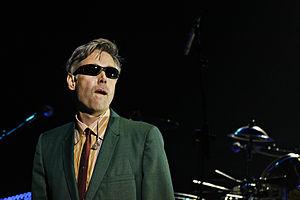
Adam Nathaniel Yauch, né le 5 août 1964 à Brooklyn et mort le 4 mai 2012 à Brooklyn, est un rappeur et réalisateur américain. Il est principalement connu en tant que membre du trio de hip-hop Beastie Boys. Il se produisait fréquemment sous son nom de scène, MCA et travaillait parfois sous le pseudonyme de Nathanial Hörnblowér.